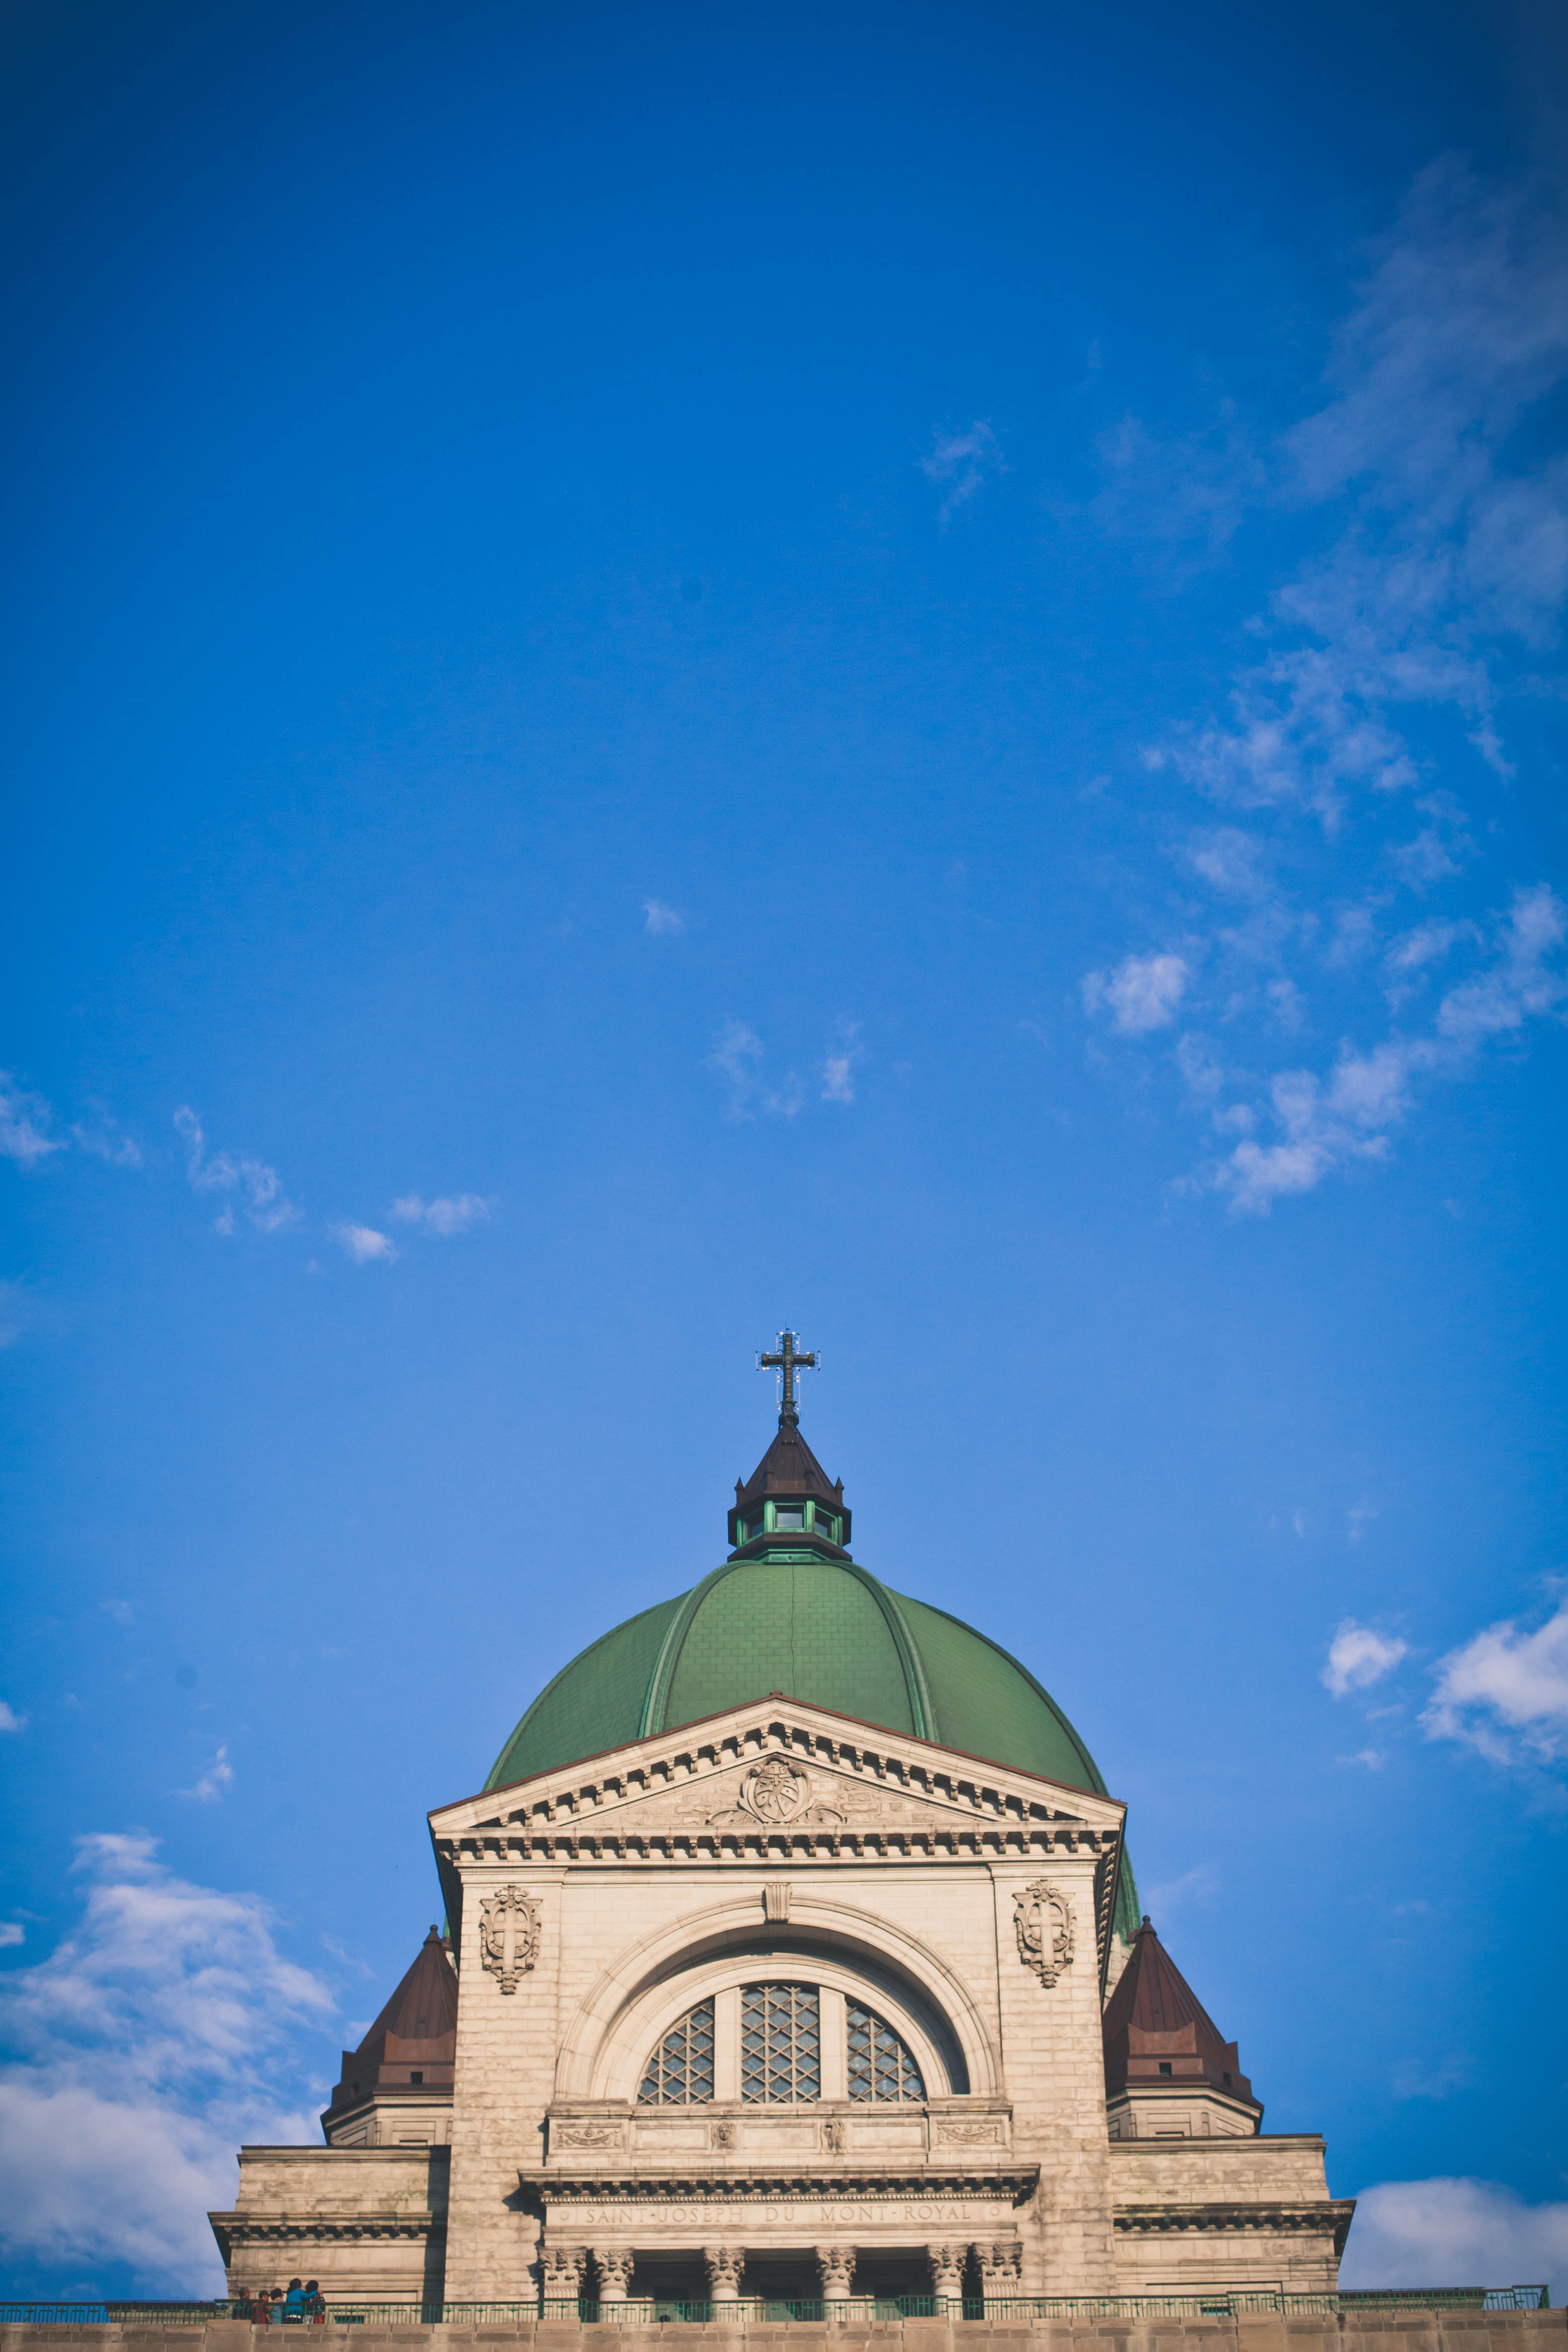
cloud, architecture, structure, sky, roof, building, old, europe, construction, tower, symbol, religion, landmark, facade, blue, church, cathedral, exterior, historic, cross, place of worship, culture, christianity, dome, traditional, cupola